Artik

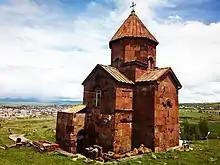
Lmbat Monastery, 7th century

With the Arab invasion of Armenia in 654, Artik was granted to the Bagratid dynasty, who founded the Bagratid Kingdom of Armenia later in 885. After the fall of Armenia to the Byzantine Empire in 1045 and later to the Seljuk invaders in 1064, the entire region of Shirak entered an era of downfall in all social, educational and cultural aspects.